John William Boone

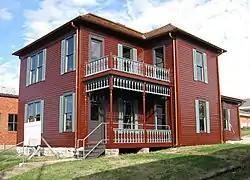
The Blind Boone Home in Downtown Columbia, Missouri

Boone's 1891 custom-made Chickering piano has been completely refurbished and was gifted to the Boone County Historical Society's Museum. The 9 ft., oak grand piano is curated by the historical society and is on display to the public during the museum's open hours. The piano is also brought to life several times each year as the featured attraction of a concert series held in the gallery where the piano resides.